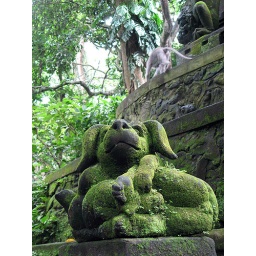
Pigs in the monkey forest with Monkeys!